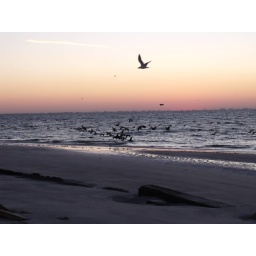
flying seagull in the bright dawn sky with cormorant flock rightr above the waves